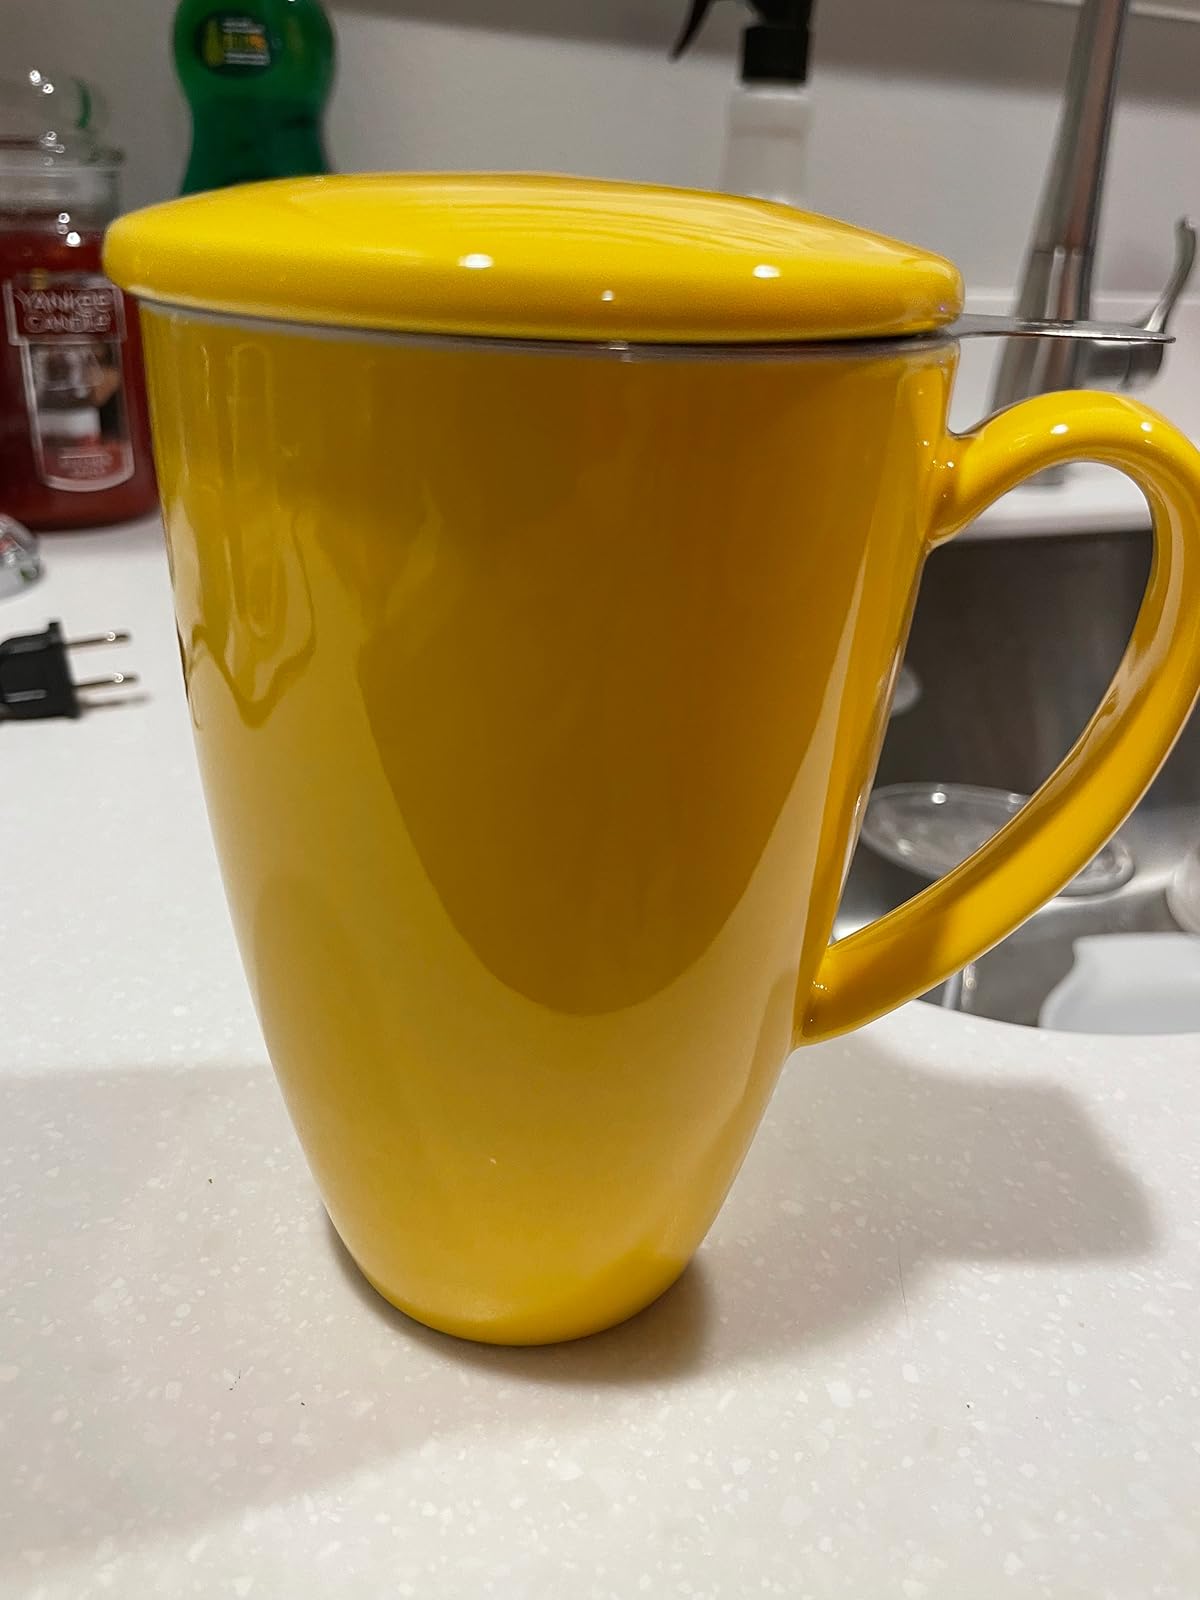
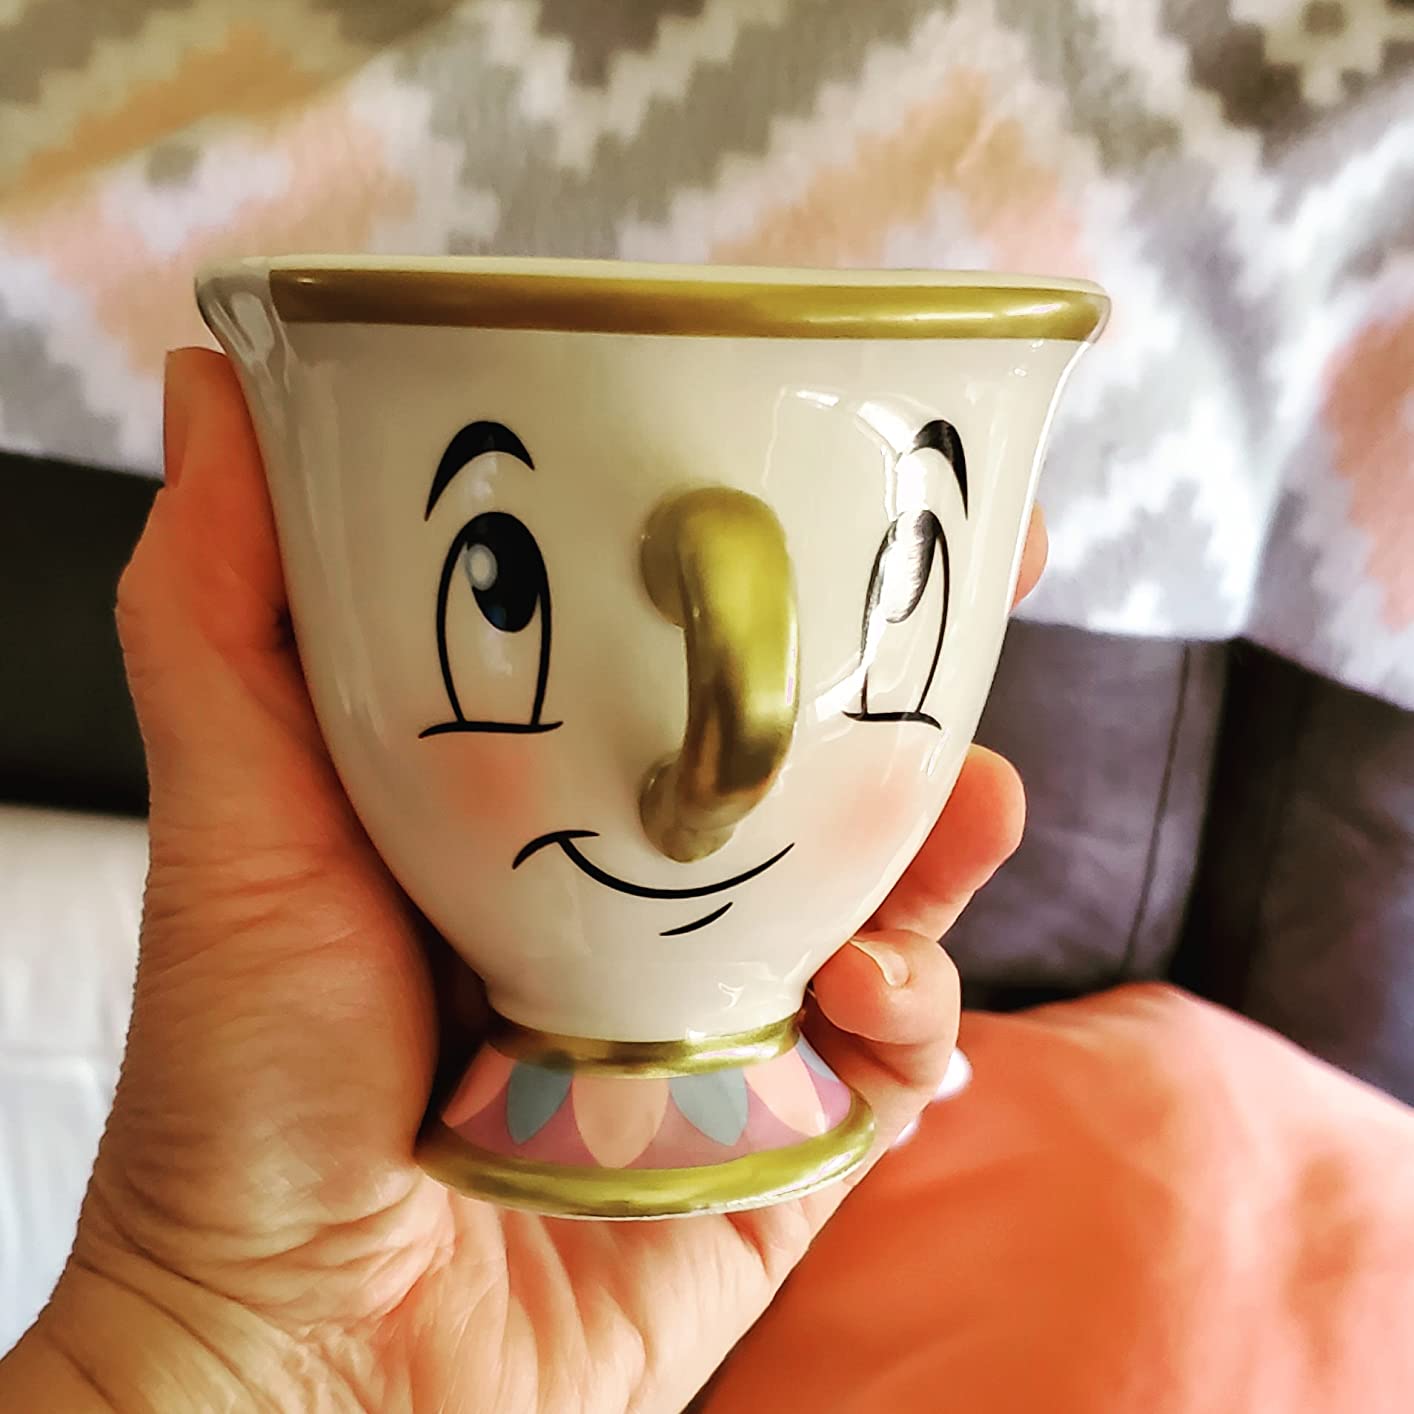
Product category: items_mug
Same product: no